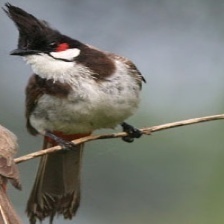
Species: RED WISKERED BULBUL
Scientific name: PYCNONOTUS JOCOSUS